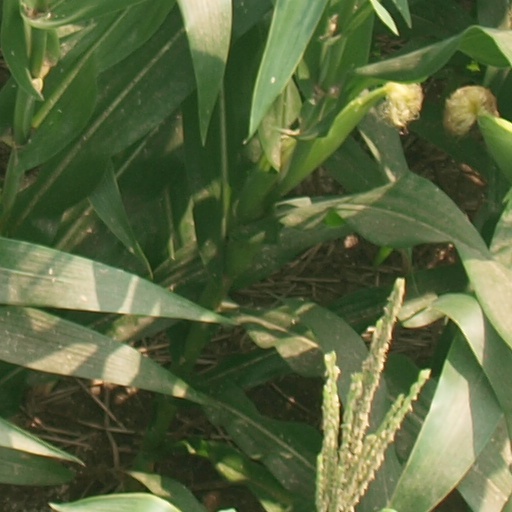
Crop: maize; corn